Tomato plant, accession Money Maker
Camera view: horizontal (90 deg, fisheye); turntable rotation: 120 degrees
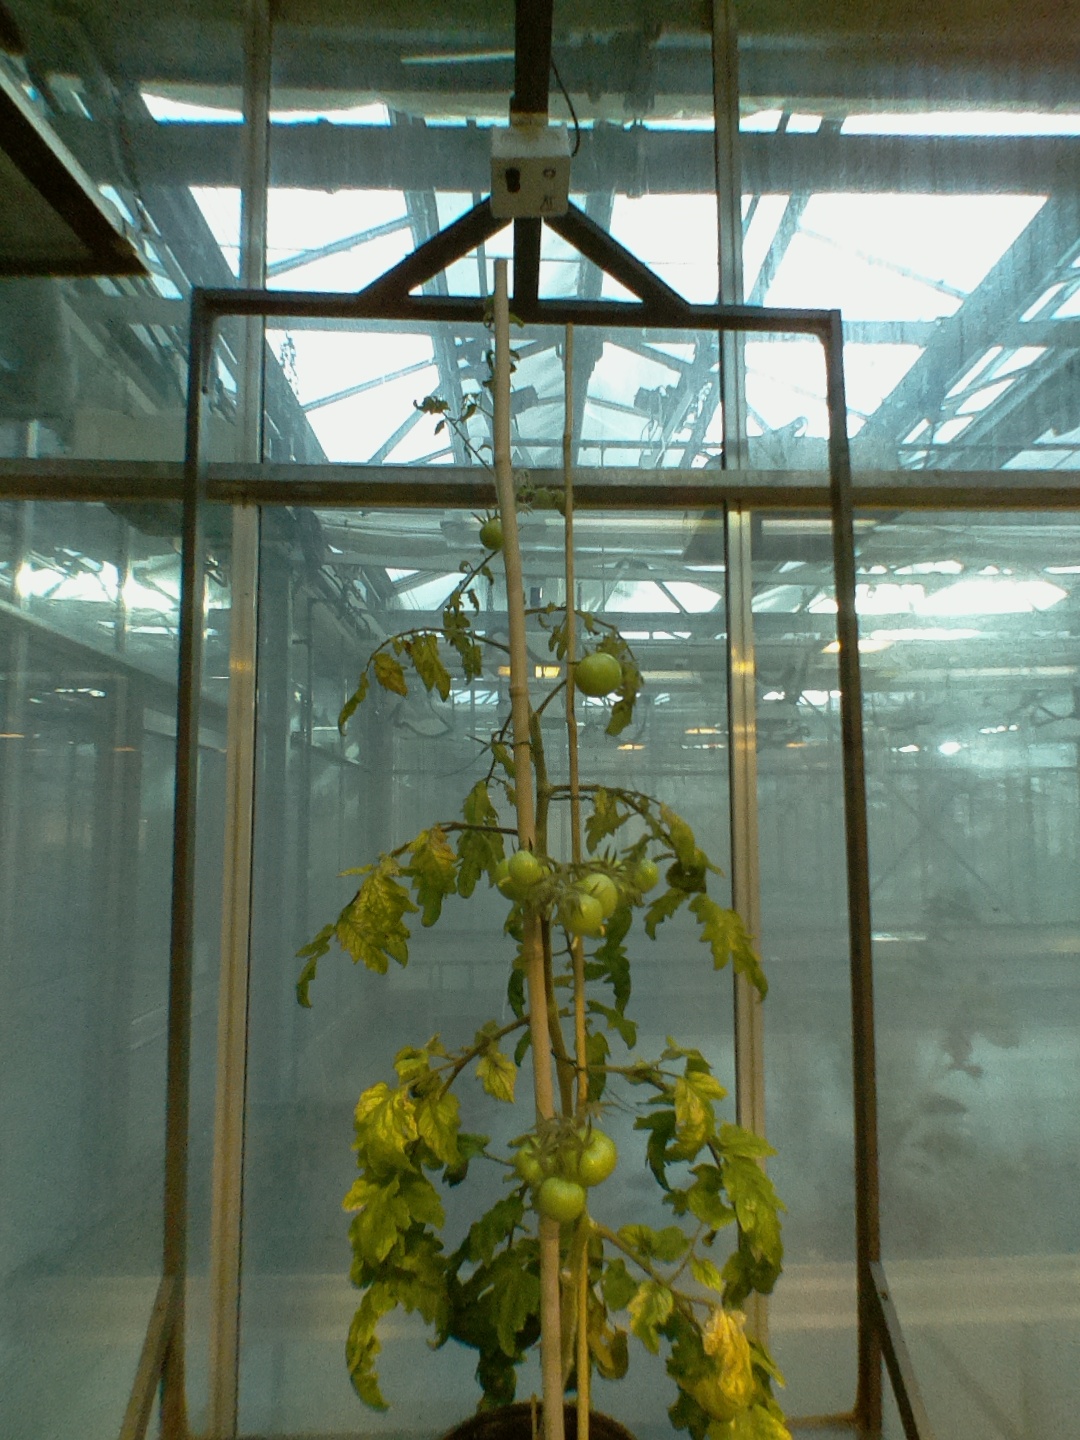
BBCH growth stage 78: 80% -90% of final fruit size